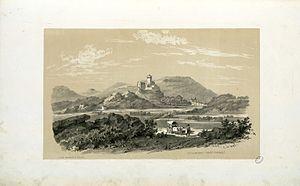
Fait partie d'un recueil de 15 planches lithographiées en camaïeu avec titre lithographié Ancely, René (1876 - 1966). Possesseur
Lourdes est une commune française située dans le département des Hautes-Pyrénées, en région Occitanie.